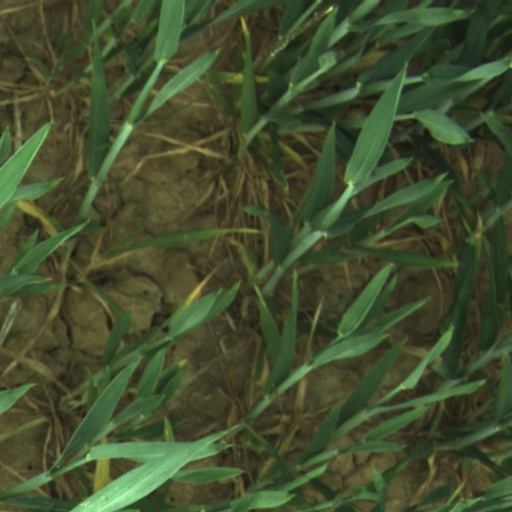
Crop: wheat